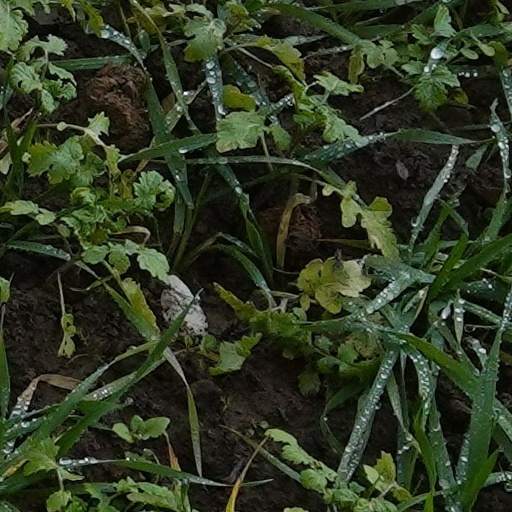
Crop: wheat